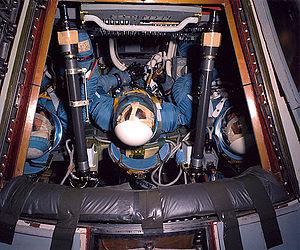
Apollo 9 est un vol spatial habité qui a eu lieu en mars 1969, le troisième avec équipage du programme Apollo de la National Aeronautics and Space Administration. Effectué en orbite terrestre basse, il s'agit de la deuxième mission Apollo avec équipage que les États-Unis lancent avec une fusée Saturn V et le premier vol du vaisseau spatial Apollo complet : le module de commande et de service avec le module lunaire. La mission a pour but de tester le LM pour les opérations en orbite lunaire, en préparation d'un atterrissage en faisant la démonstration de ses systèmes de propulsion, de descente et de montée, en montrant que son équipage peut le piloter de manière indépendante, puis se retrouver et s'amarrer à nouveau au CSM, comme cela serait nécessaire pour le premier atterrissage avec équipage.